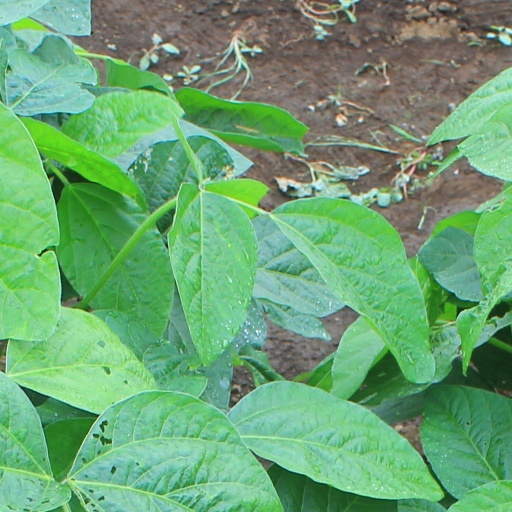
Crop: soybean